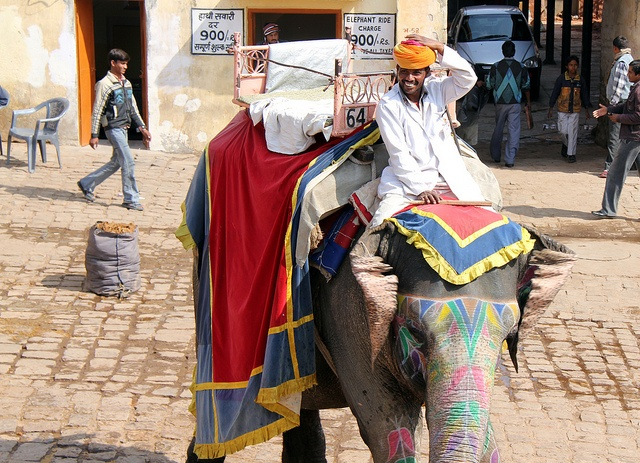
A man holding his hat as he rides an elephant.
A man riding an elephant in a street.
A man sits on an elephant with an empty seat behind him for another rider.
An Indian man sitting on an elephant in the street.
A man is sitting on an elephant in the street.